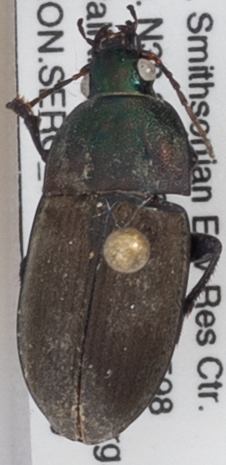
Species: Chlaenius tomentosus
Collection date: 2021-08-19
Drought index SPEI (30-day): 0.77
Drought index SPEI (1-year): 1.064
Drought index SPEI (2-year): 1.69